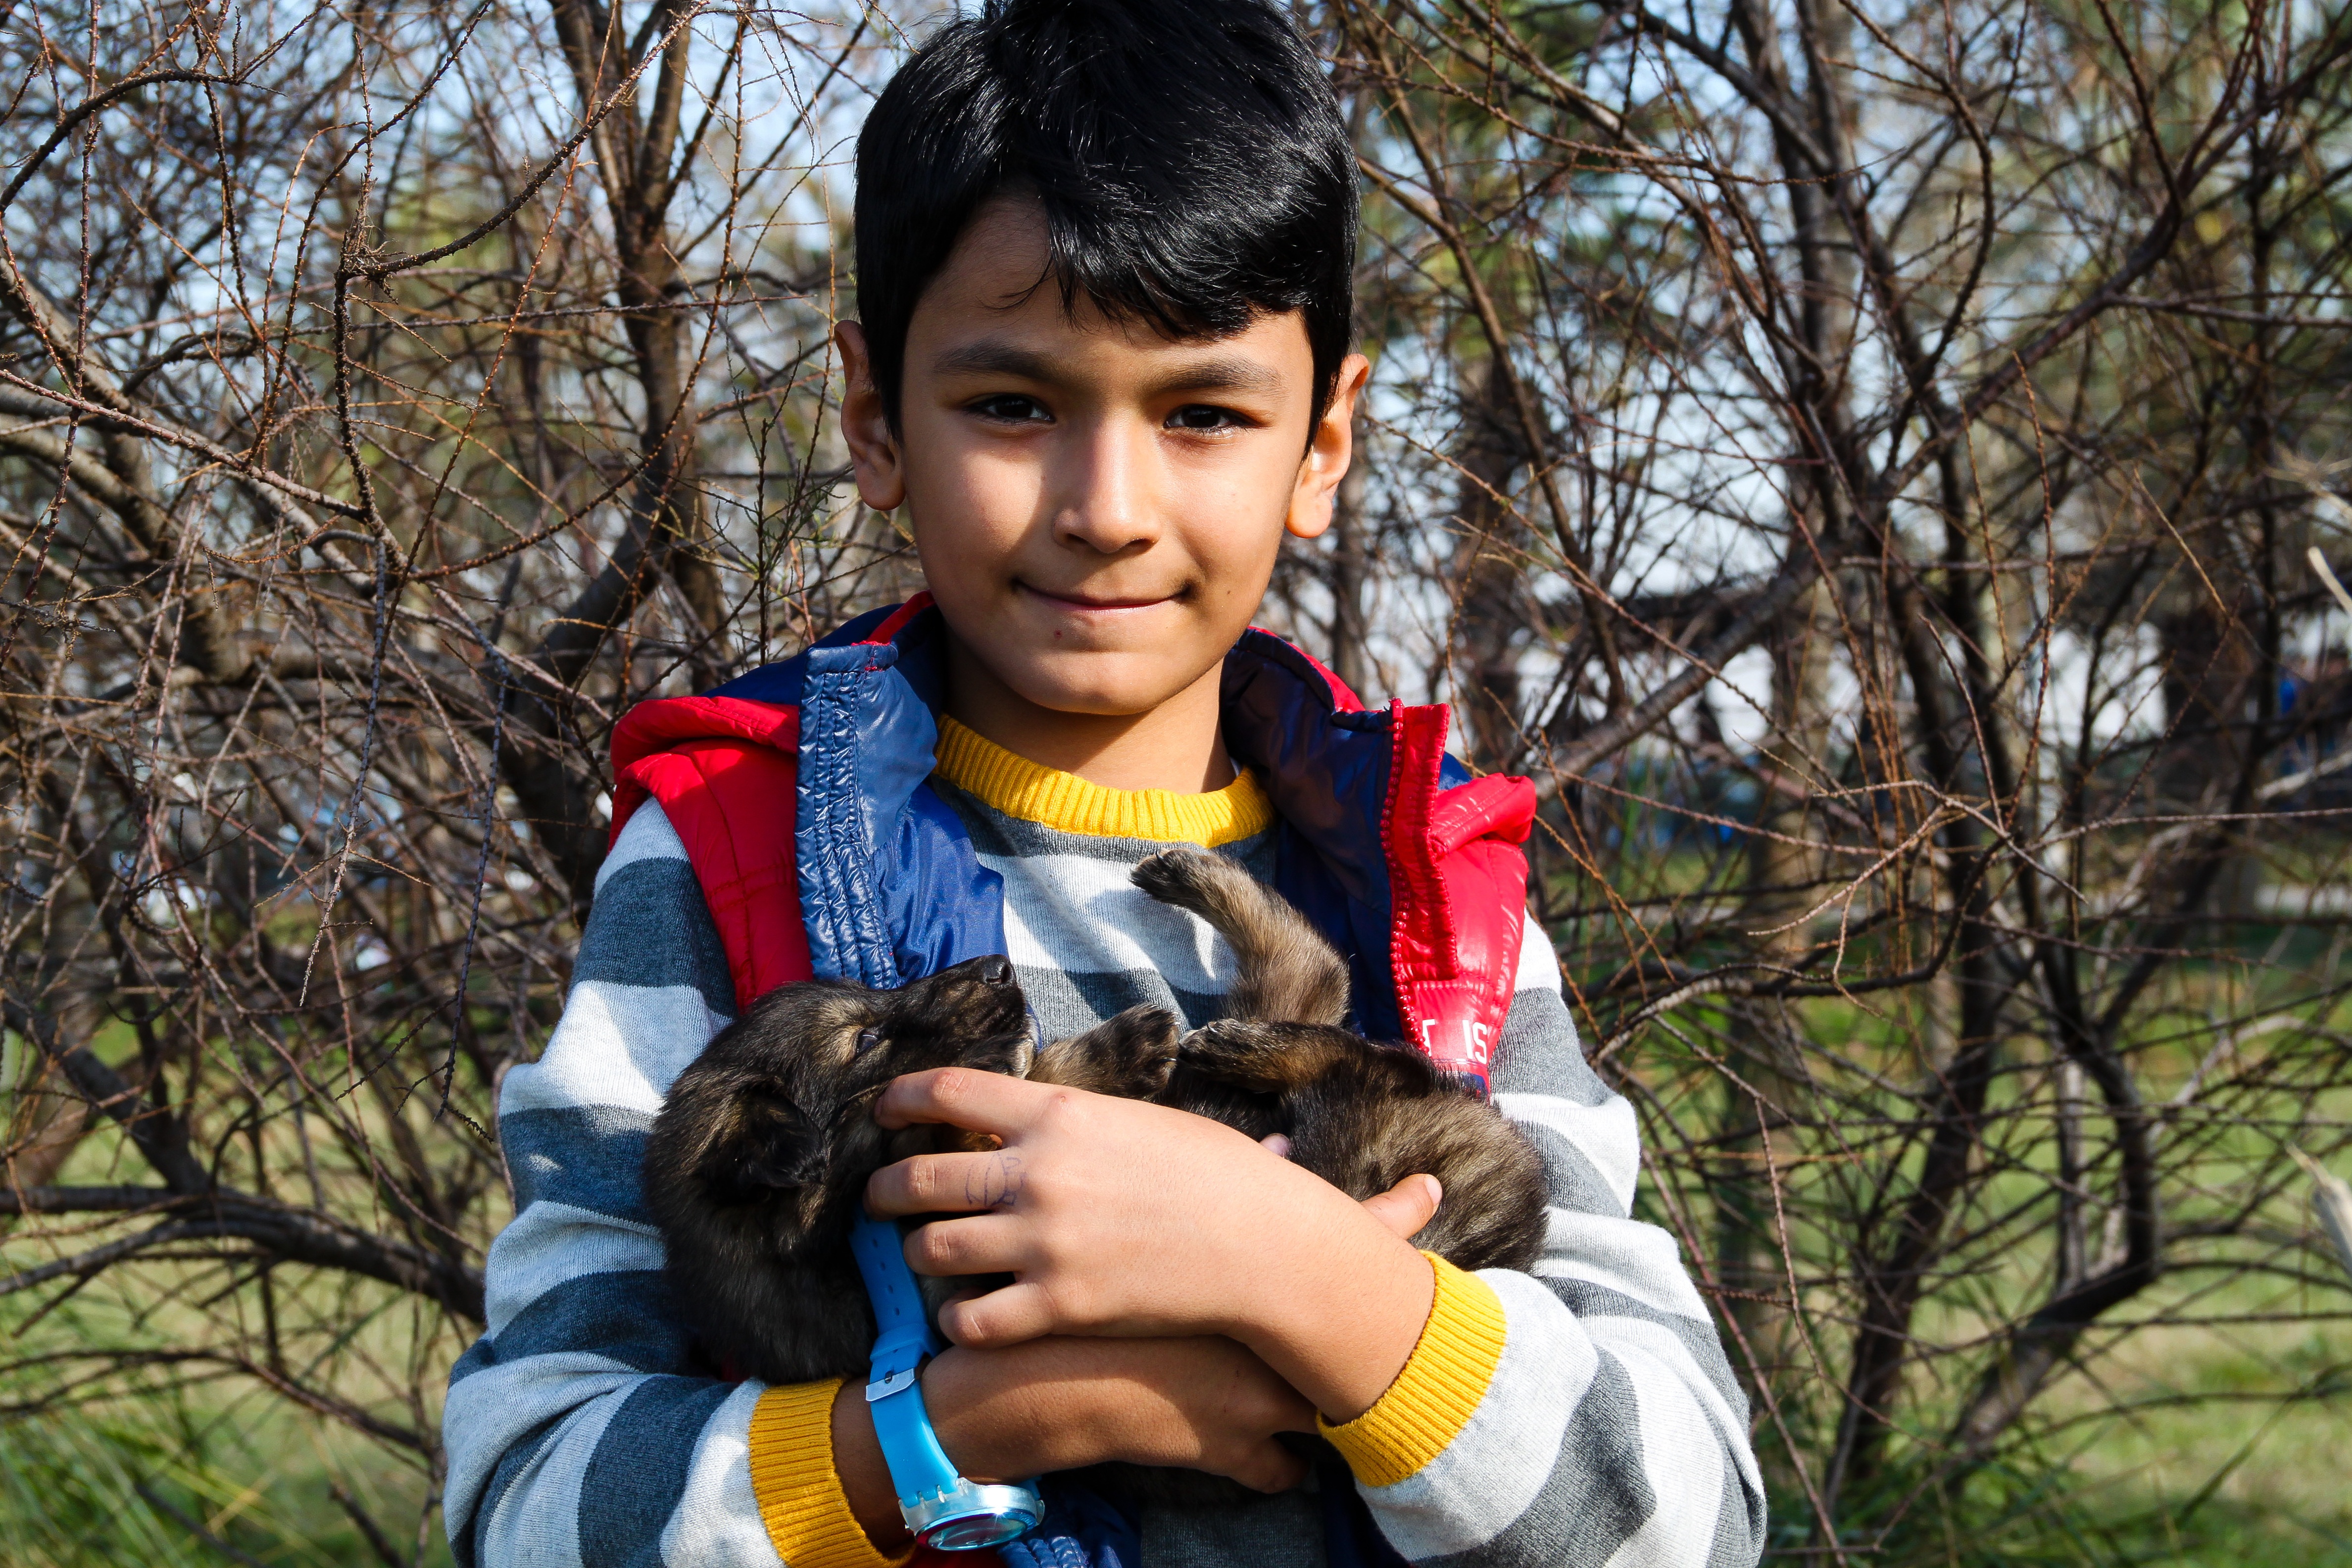
nature, people, street, sweet, boy, puppy, dog, animal, cute, male, environment, love, spring, natural, brown, child, feather, smile, hunting dog, pets, sad, dogs, children, eye, animals, overview, baby animal, tired, interesting, hunter, curious, curly, expectant, watchdog, puppies, minister, the interesting, stray dog, the innocence, street children, prying eyes, haired, boy and dog, dog loving kid